Evolution of ageing

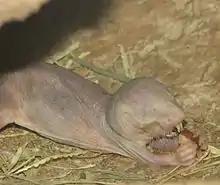
Naked Mole Rat. Picture taken by: Ltshears - Trisha M Shears.

Telomeres are recurring nucleotide sequences that protect the ends of our chromosome; they are sensitive to oxidative stress and degrade during chromosomal replication. Telomerase is a ribonucleotide protein that helps repair and replace degraded telomeres. However, telomerase is not universally expressed in all cells. In humans and other large mammals, telomerase expression is progressively shut off after early embryo development, remaining active only in germline cells. As such, human telomeres shorten with each cellular replication. When telomeres reach a certain length, cell division arrests to prevent DNA damage. This is called cellular senescence. New research has also shown that there is an association between telomere shortening and mitochondrial dysfunction. Nevertheless, over-expression of telomerase increases the chances of cancer. If telomeres stay in repair, there is a greater chance of longevity, but there is also more cell division and a greater chance of mutation, which could result in cancer. Therefore, a long-lived cell is just a time bomb. Enhancing telomerase activity is, therefore, not a solution; it only allows the cells to live longer. Naked mole rats have high telomerase activity, they live long, and were thought by some to never get cancer; and therefore possibly be an exception to this hypothesis. Naked mole rats do get cancer, however.